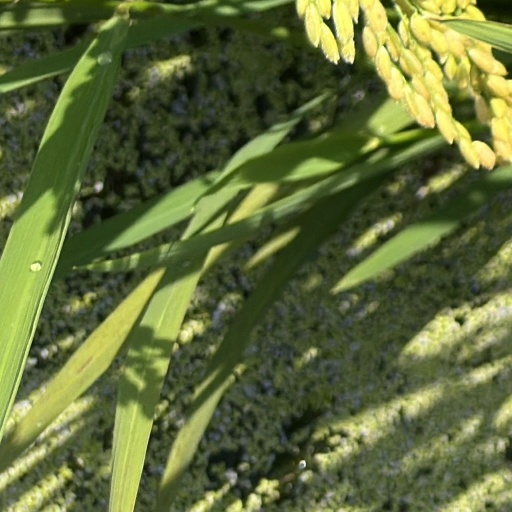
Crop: rice